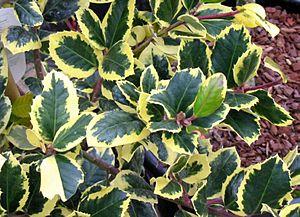
Ilex x altaclarensis 'Golden King' Photo JH Mora février 2006
Le houx est une espèce d'arbustes, ou de petits arbres, à feuillage persistant de la famille des Aquifoliacées, couramment cultivés pour leur aspect ornemental, notamment grâce à leurs fruits rouge vif. C'est l'une des très nombreuses espèces du genre Ilex, et la seule qui pousse spontanément en Europe.